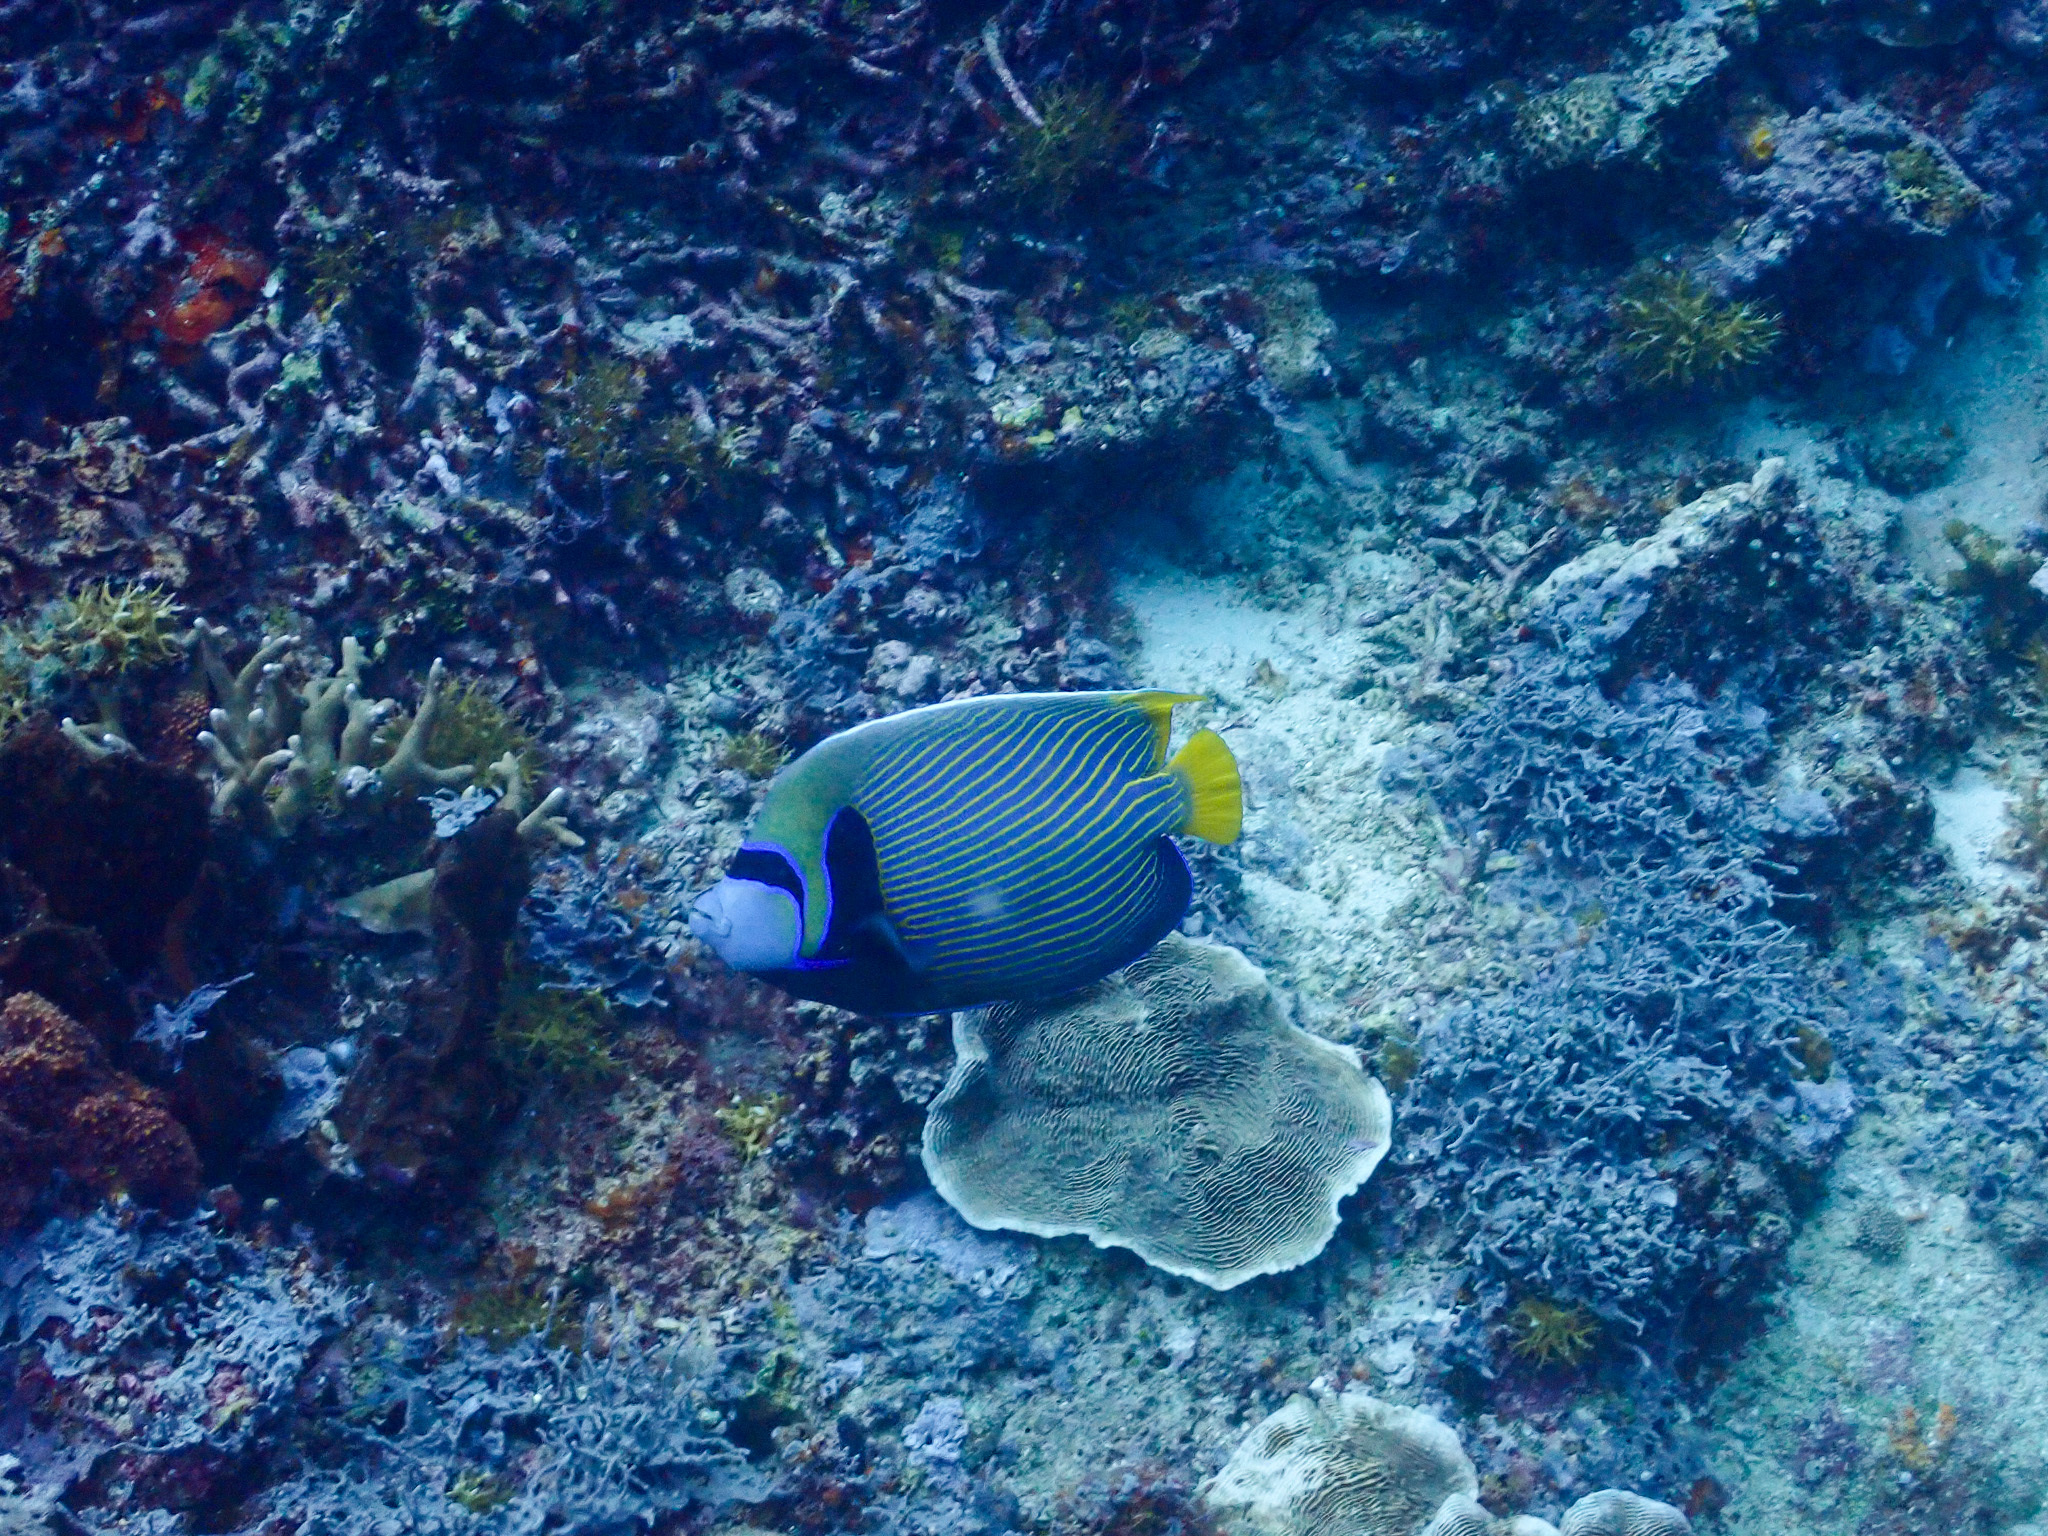
Pomacanthus imperator (Emperor Angelfish)